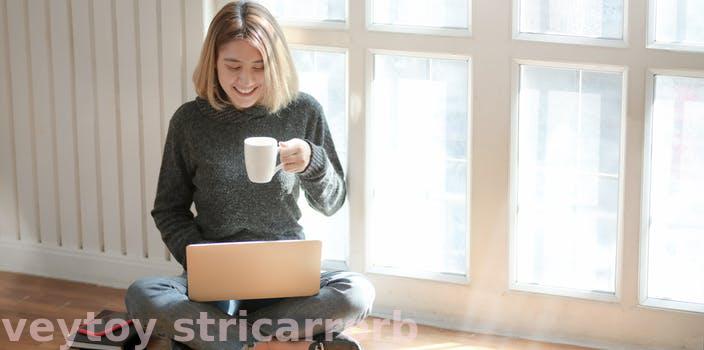
Label: Watermark